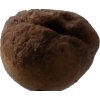
Label: peach